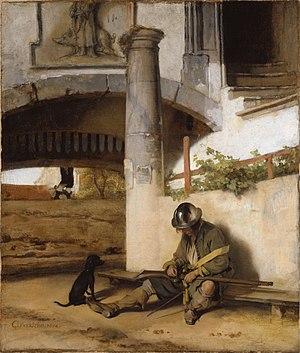
La Sentinelle est une peinture de Carel Fabritius réalisée en 1654.
Le Staatliches Museum Schwerin est un musée situé à Schwerin en Allemagne. Il a été fondé par le grand-duc Frédéric-François II de Mecklembourg-Schwerin en 1882 dans un bâtiment spécialement construit à cet effet sous le nom de Staatsgalerie près du théâtre de Schwerin. Des collections appartenant au musée sont aussi exposées au château de Güstrow et au château de Ludwigslust.